Education in Peja

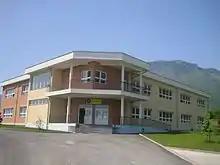
Cambridge Gymnasium

The "Halit Kasapolli" school of music is the only school of its kind in Peja. Named after the composer from Peja Halit Kasapolli, it was begun in 2008. In the absence of profile singing the students study Music Theory and Instruments: piano, clarinet, violin, flute and guitar.